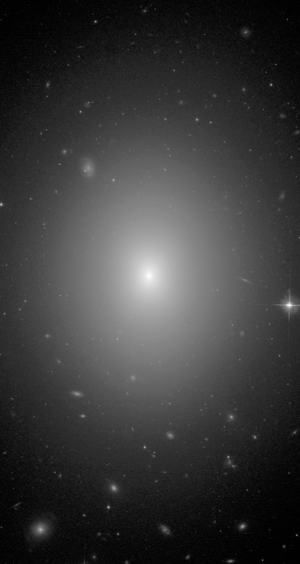
NGC 3078 est une galaxie elliptique située dans la constellation de l'Hydre à environ 118 millions d'années-lumière de la Voie lactée. Elle a été découverte par l'astronome germano-britannique William Herschel en 1784.